Schwarz triangle

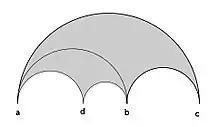
Reflection of an ideal triangle in one of its sides

Each step of the tiling, however, is uniquely determined by the positions of the new cusps on the circle, or equivalently the real axis; and these points can be understood directly in terms of Farey series following , and . This starts from the basic step that generates the tessellation, the reflection of an ideal triangle in one of its sides. Reflection corresponds to the process of inversion in projective geometry and taking the projective harmonic conjugate, which can be defined in terms of the cross ratio. In fact if "p", "q", "r", "s" are distinct points in the Riemann sphere, then there is a unique complex Möbius transformation "g" sending "p", "q" and "s" to 0, ∞ and 1 respectively. The cross ratio ("p", "q"; "r", "s") is defined to be "g"("r") and is given by the formula